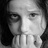
Emotion: sad